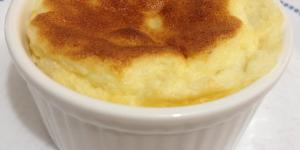
souffle de maiz tierno y queso parmesano